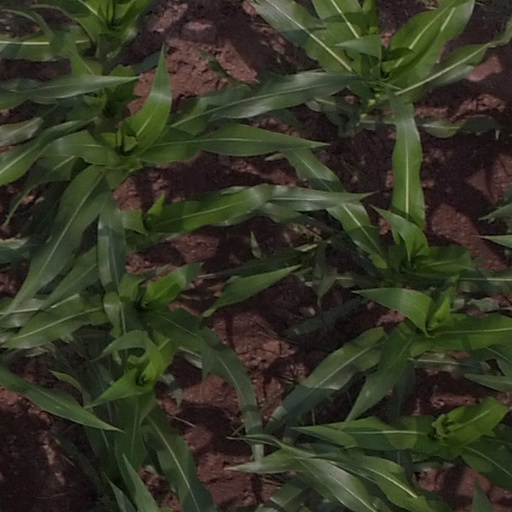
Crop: maize; corn